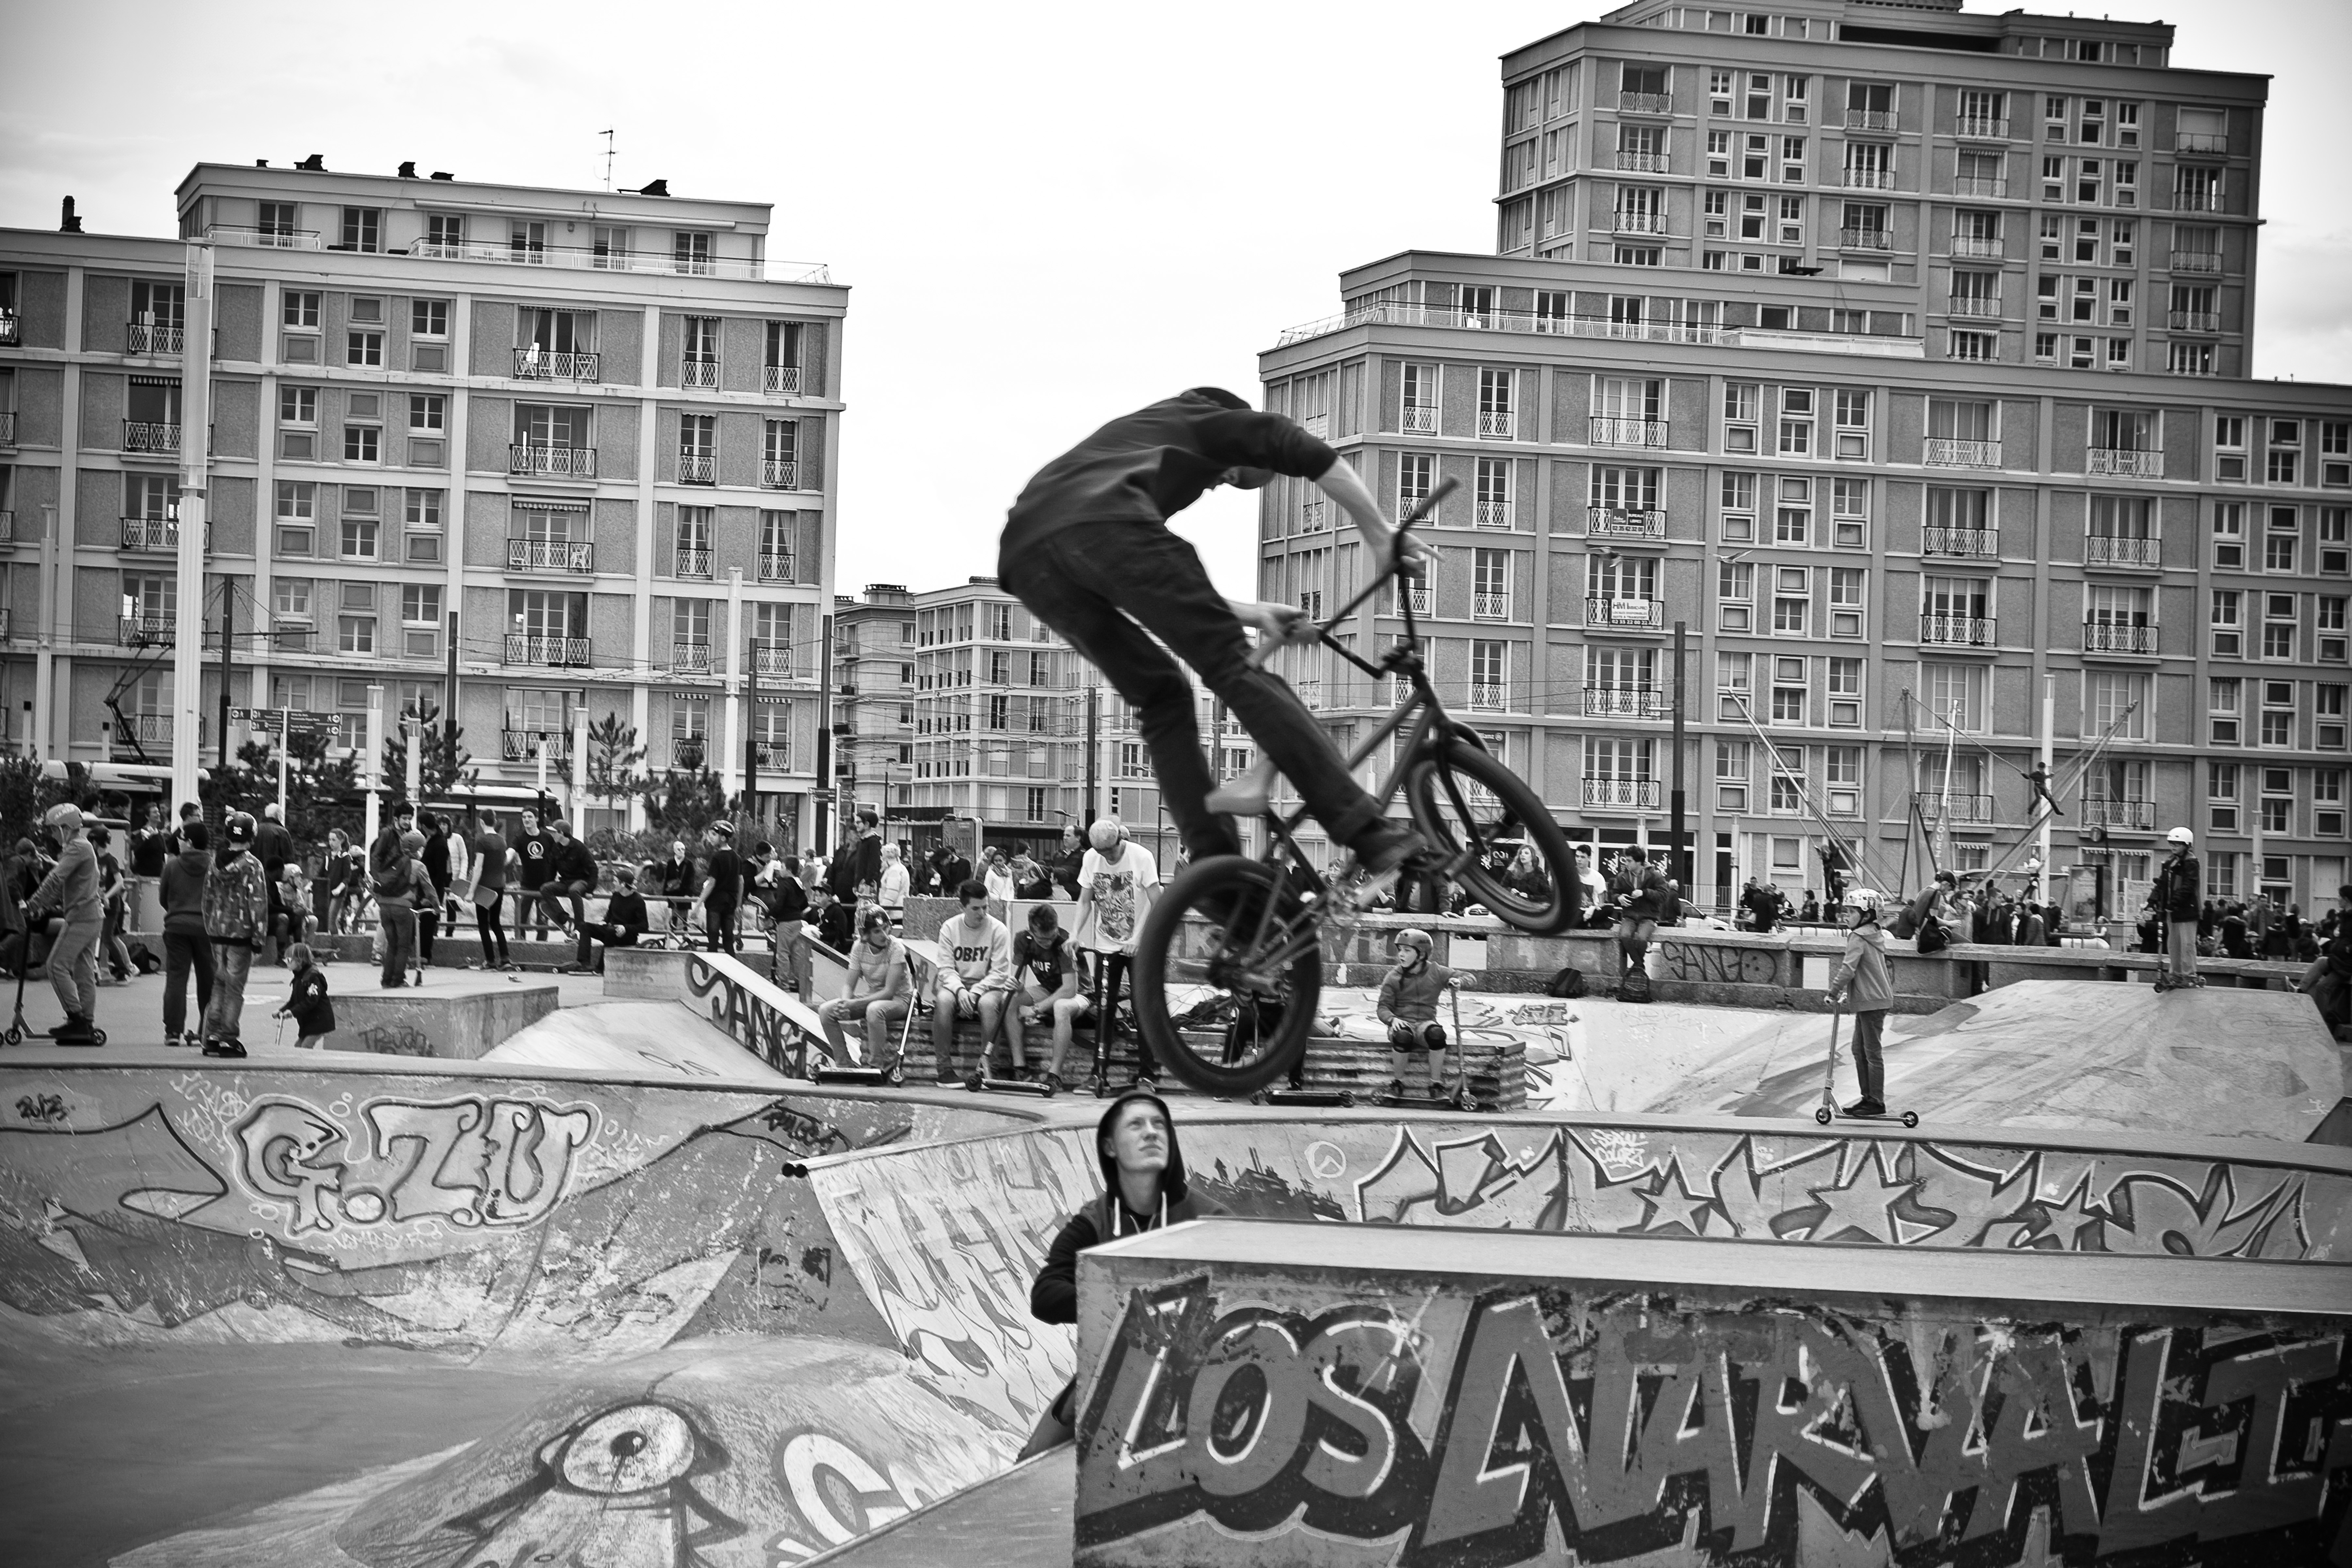
black and white, street, photography, urban, travel, france, fujifilm, statue, monochrome, bw, blackandwhite, sculpture, blackwhite, art, sports, ngc, photograph, normandy, fuji, stphotographia, fujixt1, fujix, noireblanc, lehavre, monochrome photography